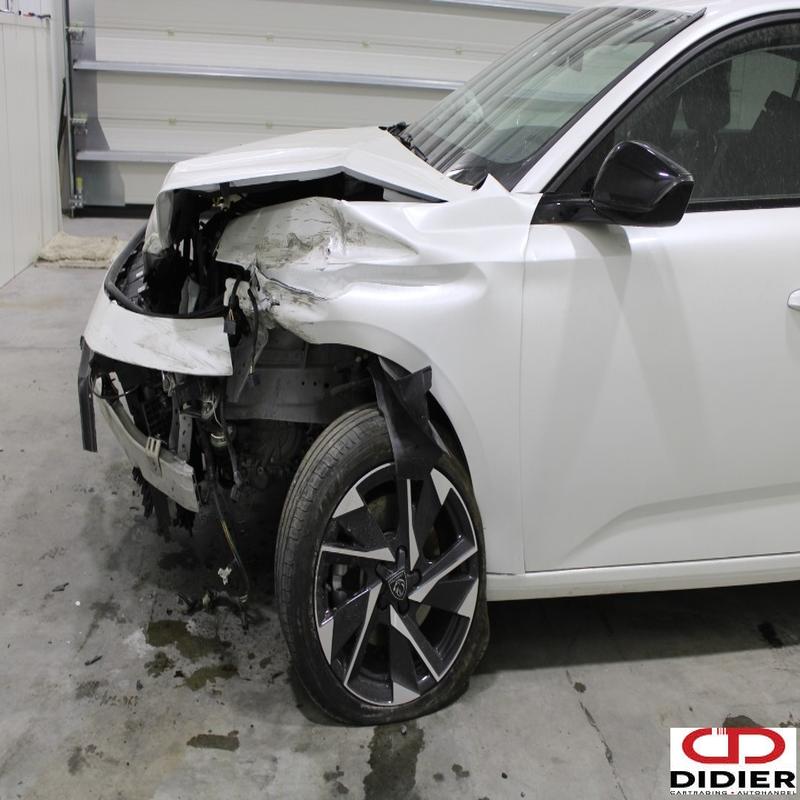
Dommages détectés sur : plaque d'immatriculation avant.
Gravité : mineur